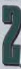
Number: 2